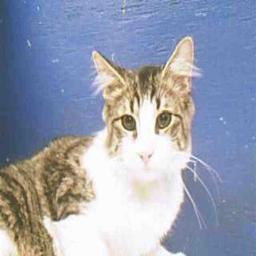
Animal: cats